Hayreddin Pasha

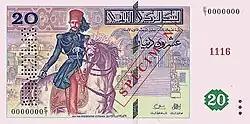
Kheireddine Ettounsi on Tunisian 20 dinar note (1992).

Later Hayreddin led the Tunisian government as its chief minister (1873–1877). His last years were spent in Ottoman service, where he was briefly the sultan's grand vizier (1878–1879).